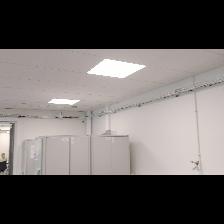
Label: NonHuman